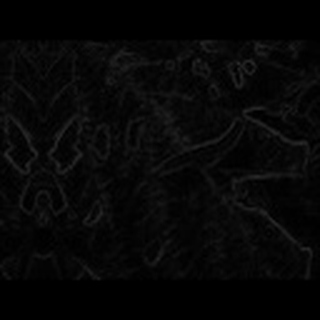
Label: cotton_army_worm